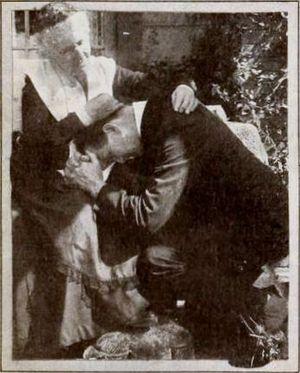
Ruby Lafayette est une actrice américaine née le 22 juillet 1844 à Augusta, Kentucky, décédée le 3 avril 1935 à Bell, Californie.